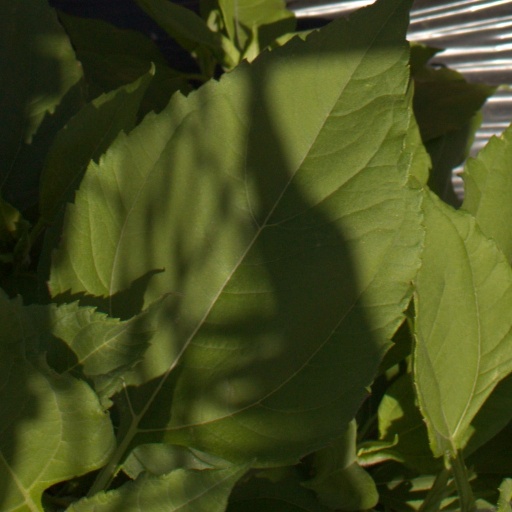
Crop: Jerusalem artichoke